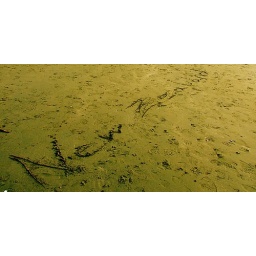
Saw this written in the sand at the beach. Made me feel proud to be a kiwi !!!!!